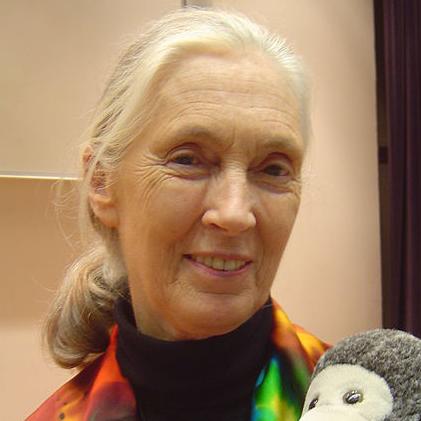
Age: 71